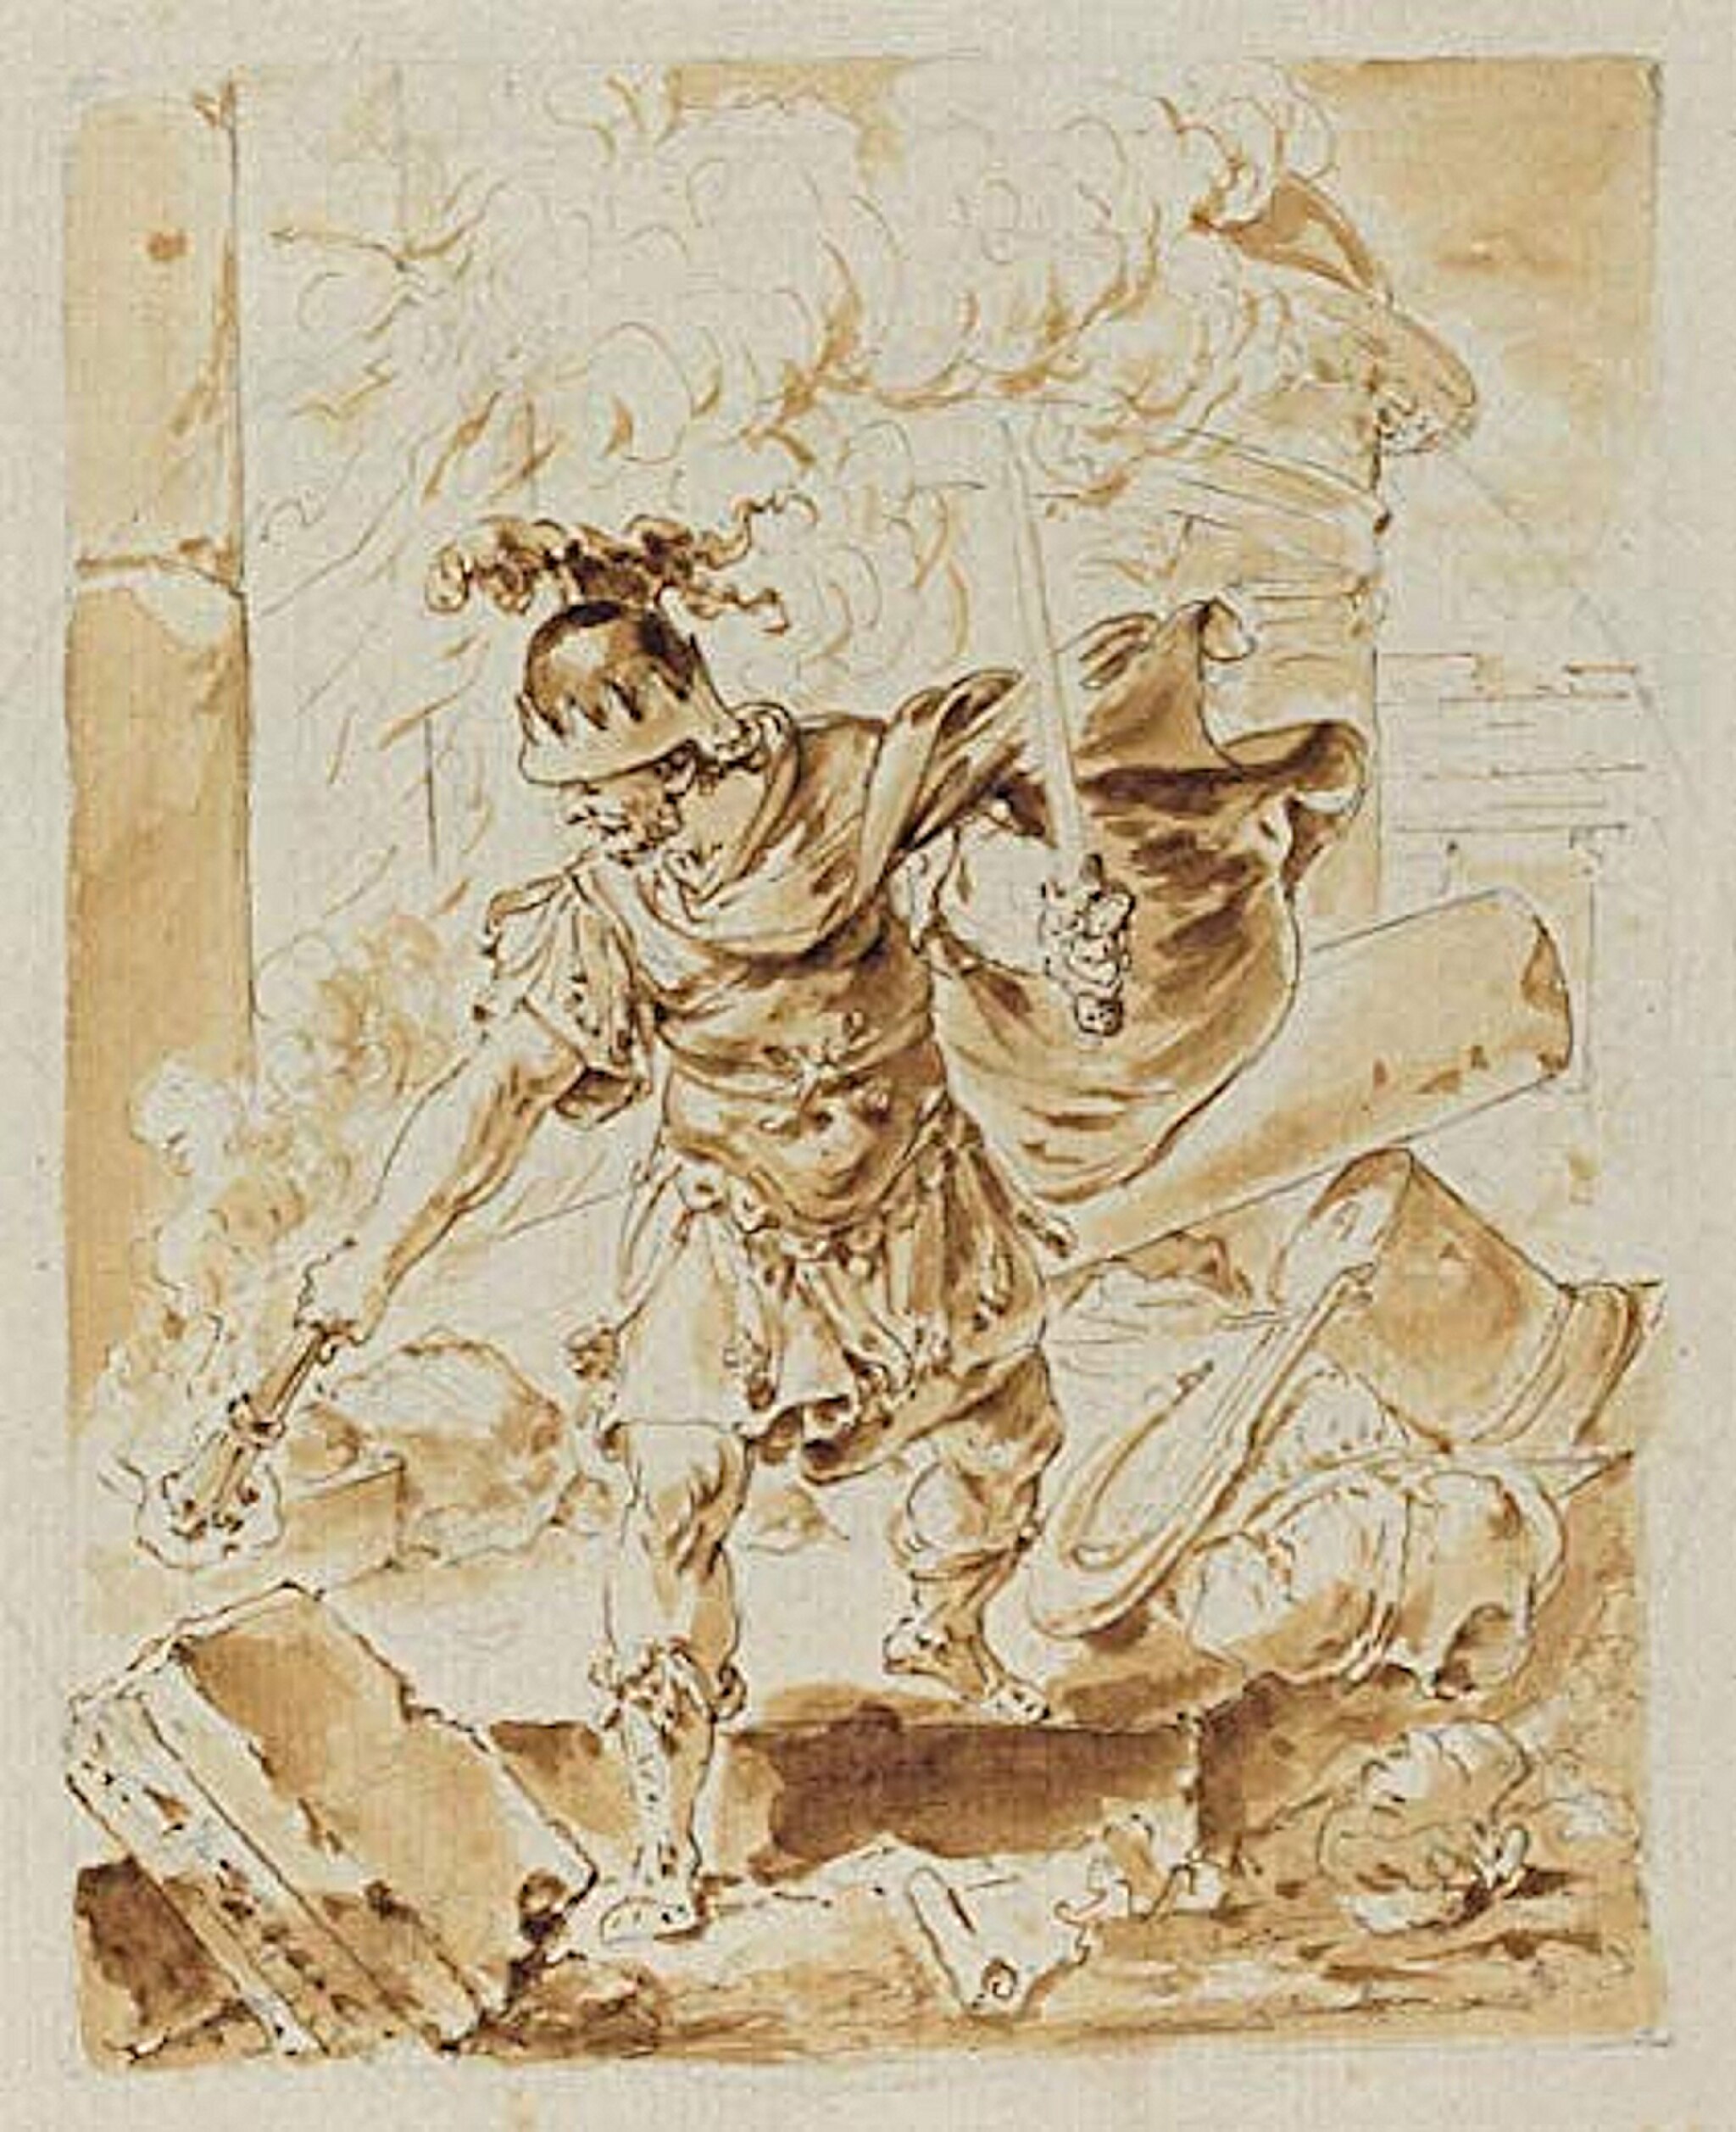
Title: Alexander setting fire to Persepolis Bernhard Rode 18th century
Description: Alexander setting fire to Persepolis Bernhard Rode 18th century
Date: 1770-01-01
Categories: Bernhard Rode, PD-old-100-expired, PD-Art (PD-old-100-expired), CC-PD-Mark, PD-Art missing SDC copyright status, PD-old missing SDC copyright status, Alexander the Great in drawings, Burning of Persepolis